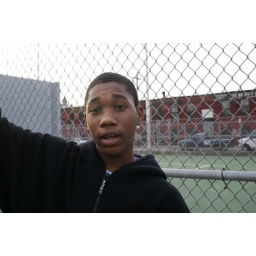
boy in black at recreation ball court